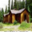
Label: house